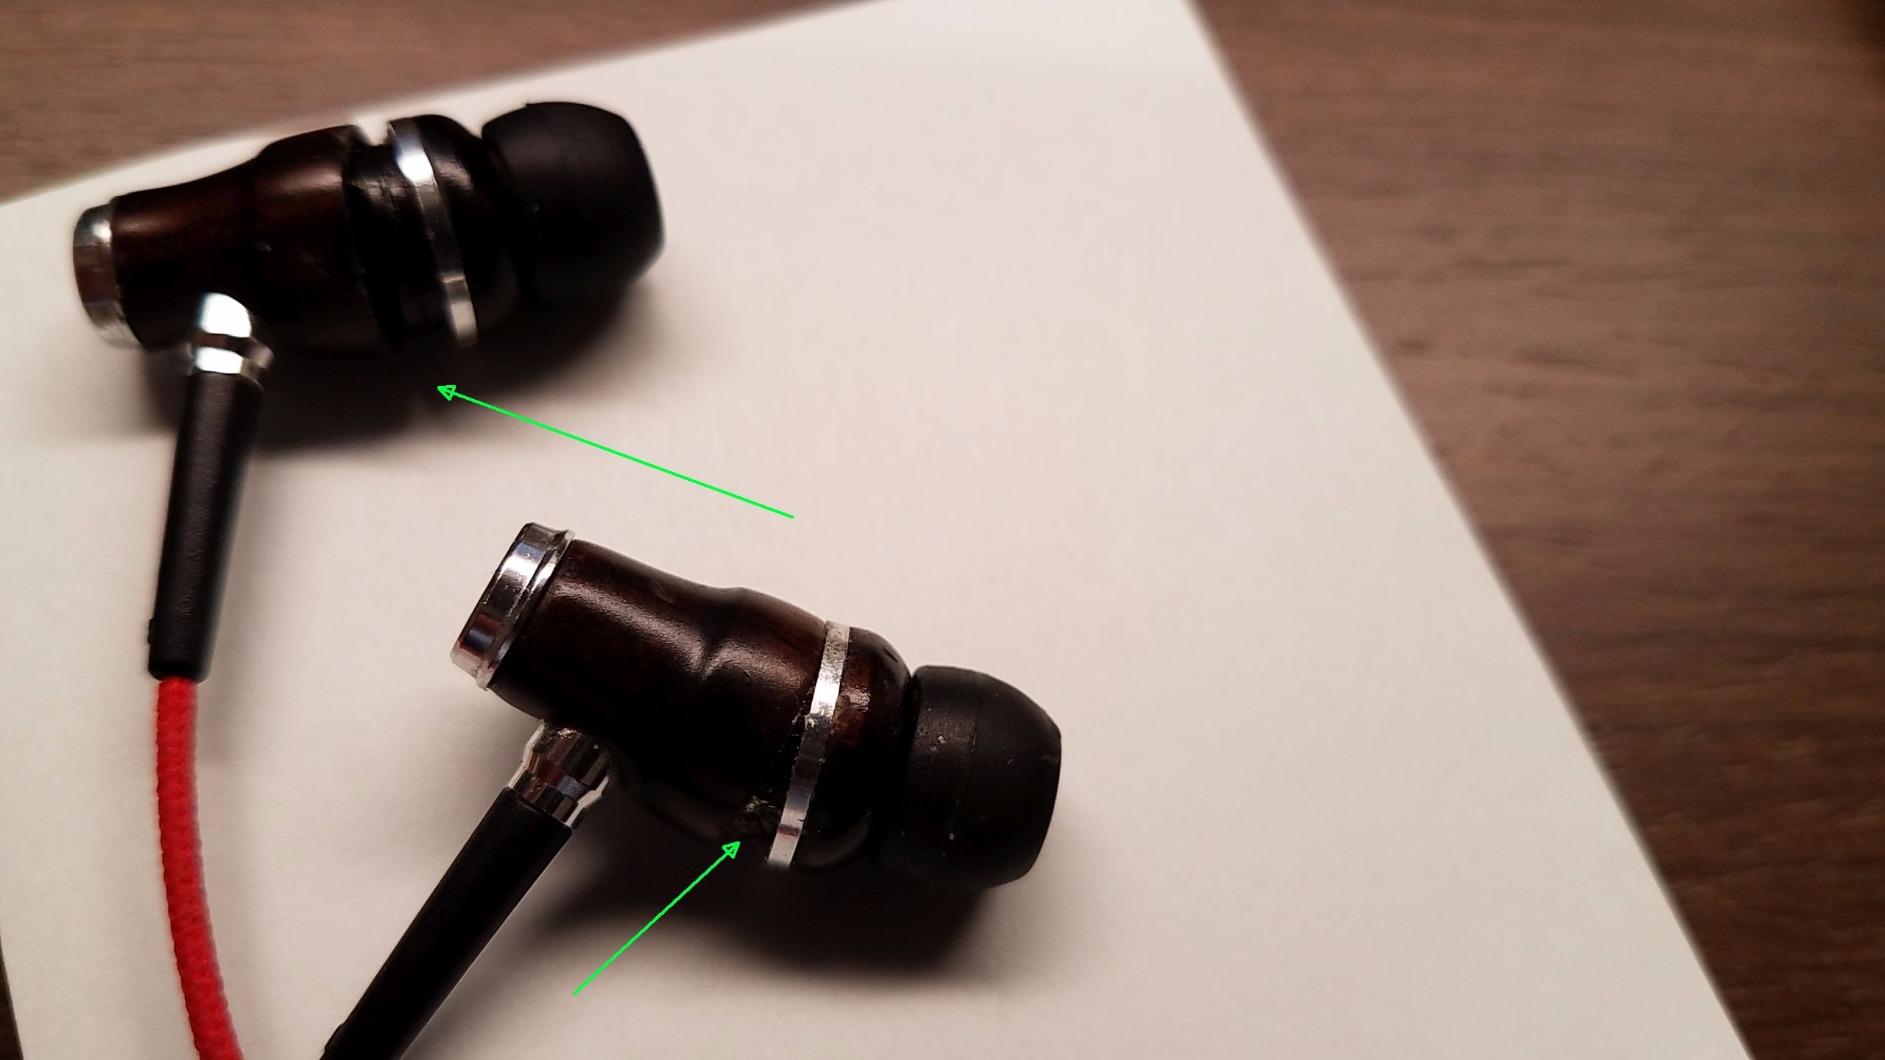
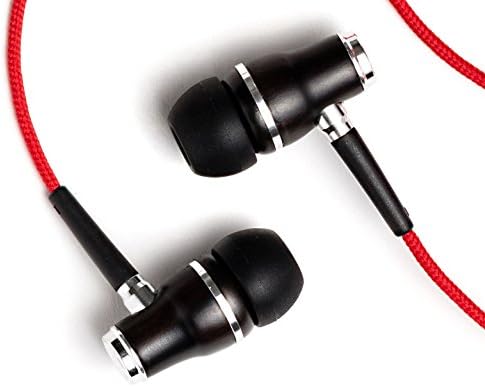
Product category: headphones
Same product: yes